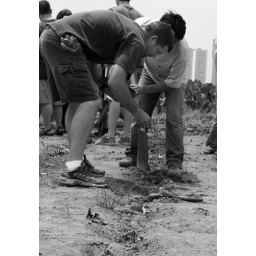
Mr. Schmidbauer helps plant new seeds in a field